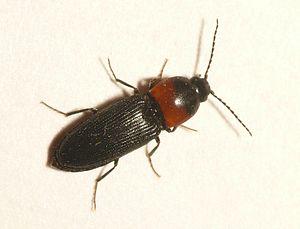
Cardiophorus est un genre d'insectes coléoptères de la famille des Elateridae et de la sous-famille des Cardiophorinae.
Les Cardiophorinae forment une sous-famille de coléoptères de la famille des Elateridae.
Cardiophorus ruficollis est une espèce de coléoptères élatéridés que l'on rencontre en Europe continentale.